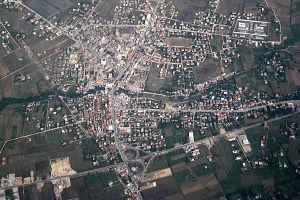
Fushë-Krujë est une commune d'Albanie, intégrée depuis 2015 à la municipalité de Krujë. En 2011, la municipalité comptait 18 477 habitants.